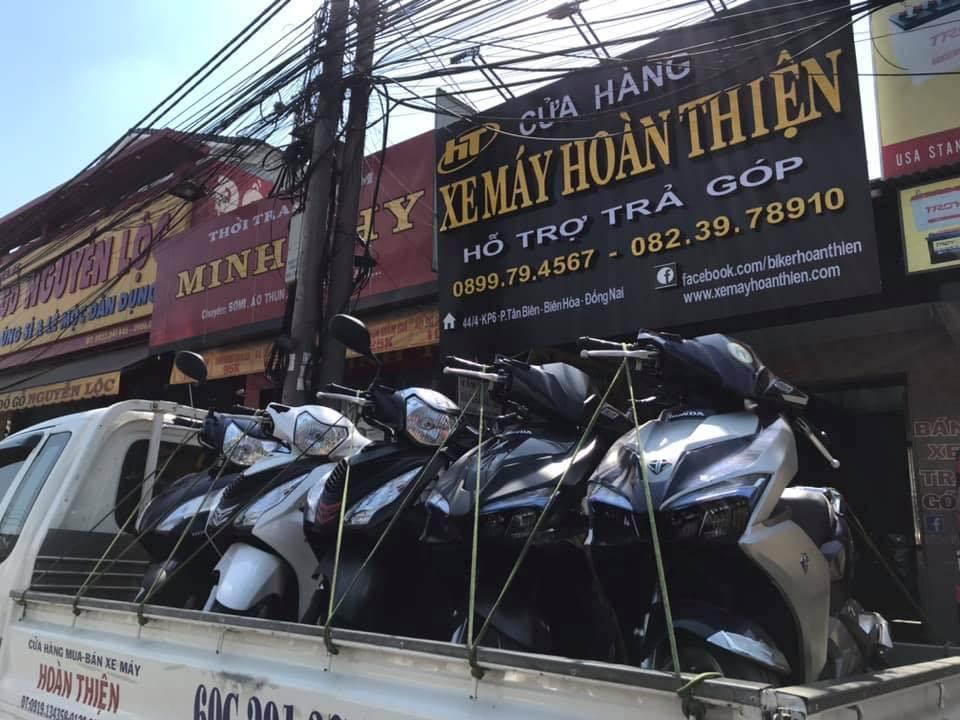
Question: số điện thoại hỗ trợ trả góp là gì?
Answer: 0899794567